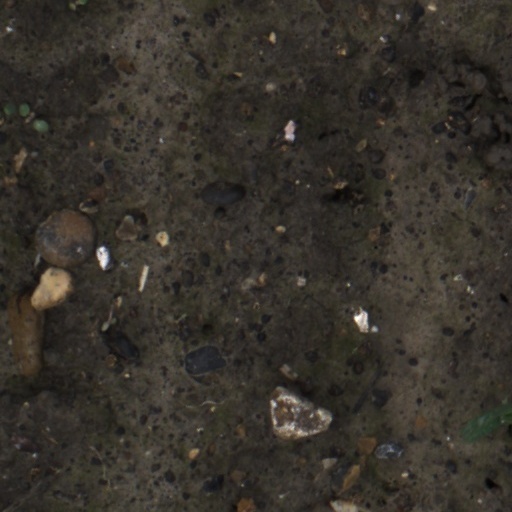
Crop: wheat